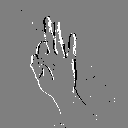
ASL letter: f